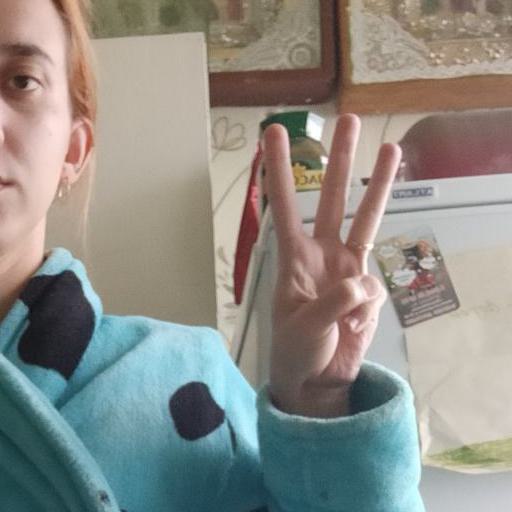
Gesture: three